Church Stretton

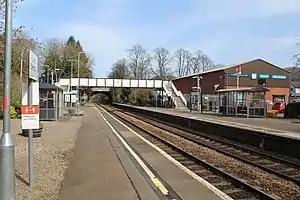
A view of the station, looking north towards Shrewsbury

The Town Council have their offices at 60 High Street and hold their meetings at the nearby Silvester Horne Institute, also on High Street.